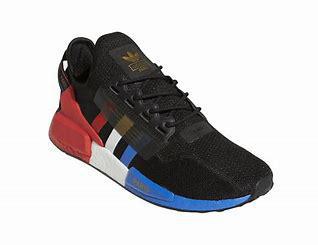
Brand: Adidas
Model: NMD_R1 V2